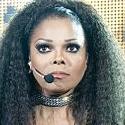
Age: 44